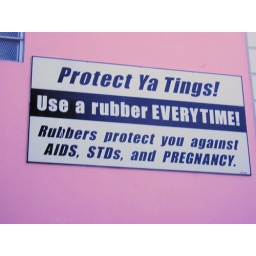
A street sign in downtown Nassua. A Bahamian Christmas, 2006.